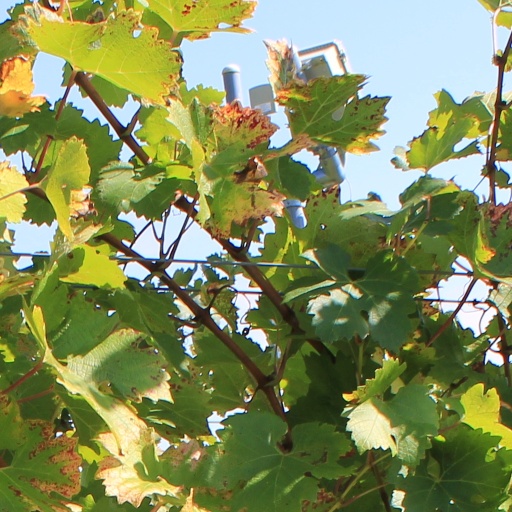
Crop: grape